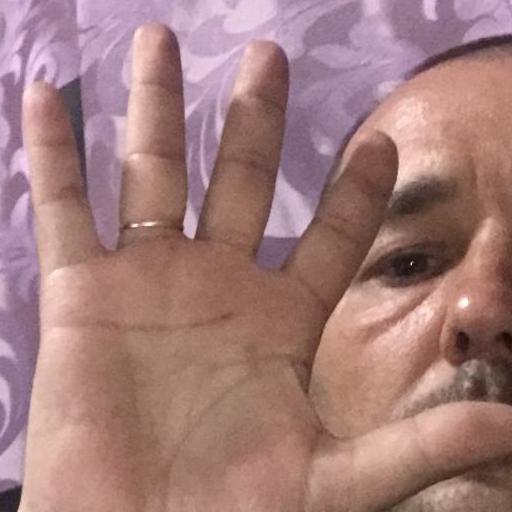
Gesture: palm